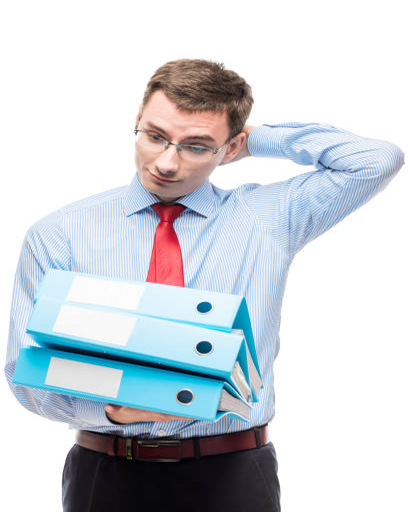
puzzled young accountant with a bunch of documents in folders on a white background